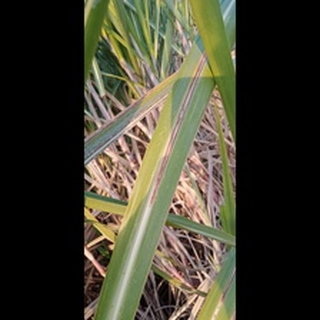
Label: sugarcane_red_rot